Whitesburg, Kentucky

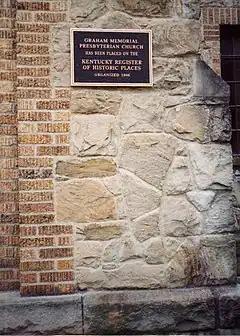
Facade of the Graham Memorial Presbyterian Church in Whitesburg (built in 1934 by Italian immigrant stonemasons), featuring the outline of a map of Italy

Whitesburg is the home of Appalshop, a nonprofit aimed at helping people tell stories and educate others about Appalachia.